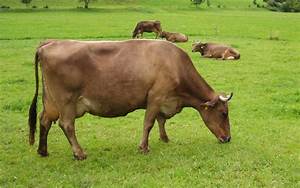
Label: mucca